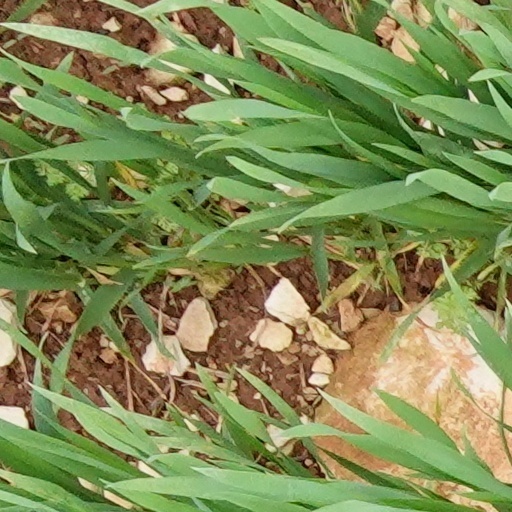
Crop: wheat